Rover 400 / 45

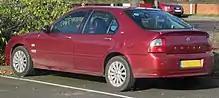
Rover 45 hatchback (post facelift)

Production of the car stopped in April 2005, due to MG Rover's bankruptcy. Honda swiftly terminated the licensing agreement with MG Rover - (thus ending the last vestiges of the alliance between the two companies that had begun in 1980 with the Triumph Acclaim) and removed the remaining tooling and assembly lines for the car from Longbridge prior to its sale to Nanjing Automotive, which meant that no versions of the Rover 45/MG ZS were ever produced by Nanjing Automotive.